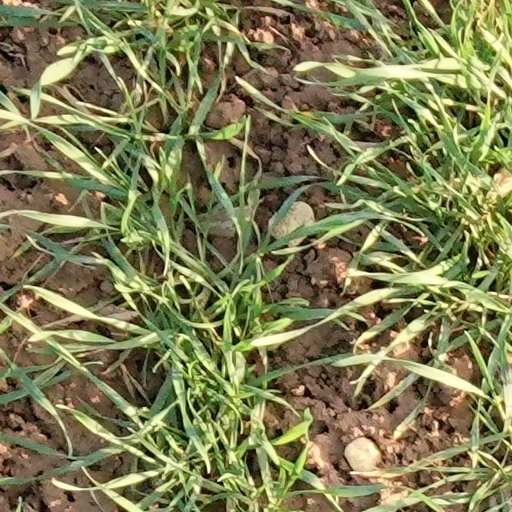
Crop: wheat